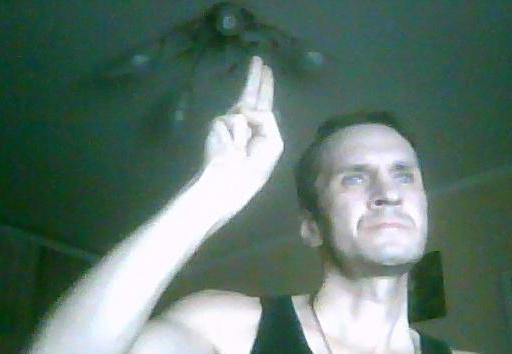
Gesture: two_up